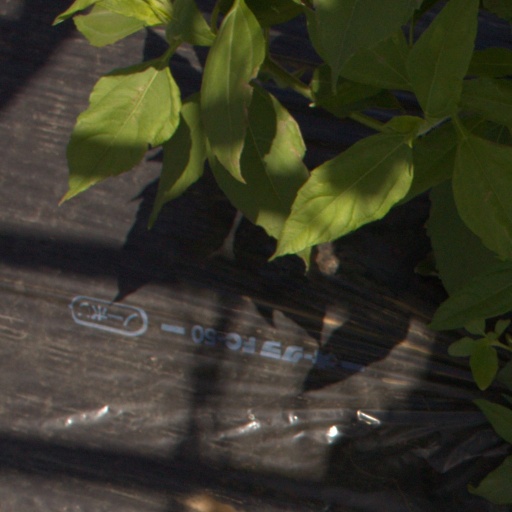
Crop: Jerusalem artichoke